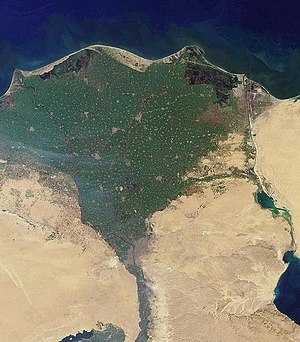
Floddelta
Eksempel på et floddelta: Nilens floddelta (det grønne) set fra satellit. Fotoet er fra NASA.
Et floddelta opstår ved at en flod forgrener sig for at nå havet; selve deltaet består af disse forgreninger og det land som ligger imellem dem.